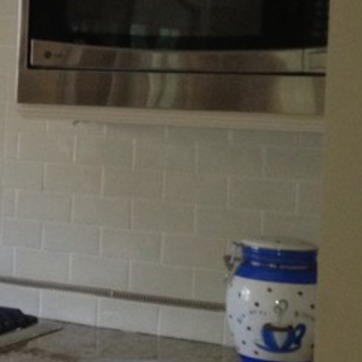
Material: tile